George Miller Sternberg

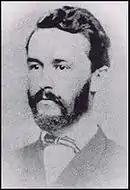
The young Dr Sternberg

Sternberg was born at Hartwick Seminary, Otsego County, New York, where he spent most of his childhood. He was the eldest child of Levi Sternberg and Margaret Miller Sternberg. His father was a Lutheran clergyman, was descended from a German family from the Palatinate, which had settled in the Schoharie Valley in the early years of the 18th century. His father later became principal of Hartwick Seminary in Hartwick, New York, where he started his education. His mother, Margaret Levering (Miller) Sternberg, was the daughter of George B. Miller, also a Lutheran clergyman and professor of theology at the seminary, which was a Lutheran school. As an eldest child of a large family and he was given adult responsibilities from an early age. He interrupted his studies at the seminary with a year of work in a bookstore in Cooperstown and three years of teaching in nearby rural schools. During his last year at Hartwick he was an instructor in mathematics, chemistry, and natural philosophy. He was at the same time pursuing the study of medicine with Horace Lathrop of Cooperstown. For his formal medical training he went first to Buffalo, and later to the College of Physicians and Surgeons of New York (M.D. degree, 1860). After graduation he settled in Elizabeth, New Jersey, to practice, remaining there until the outbreak of the Civil War.